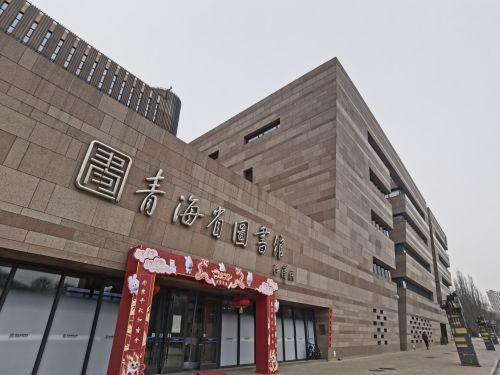
地标名称：青海省图书馆
所在城市：西宁市·城西区